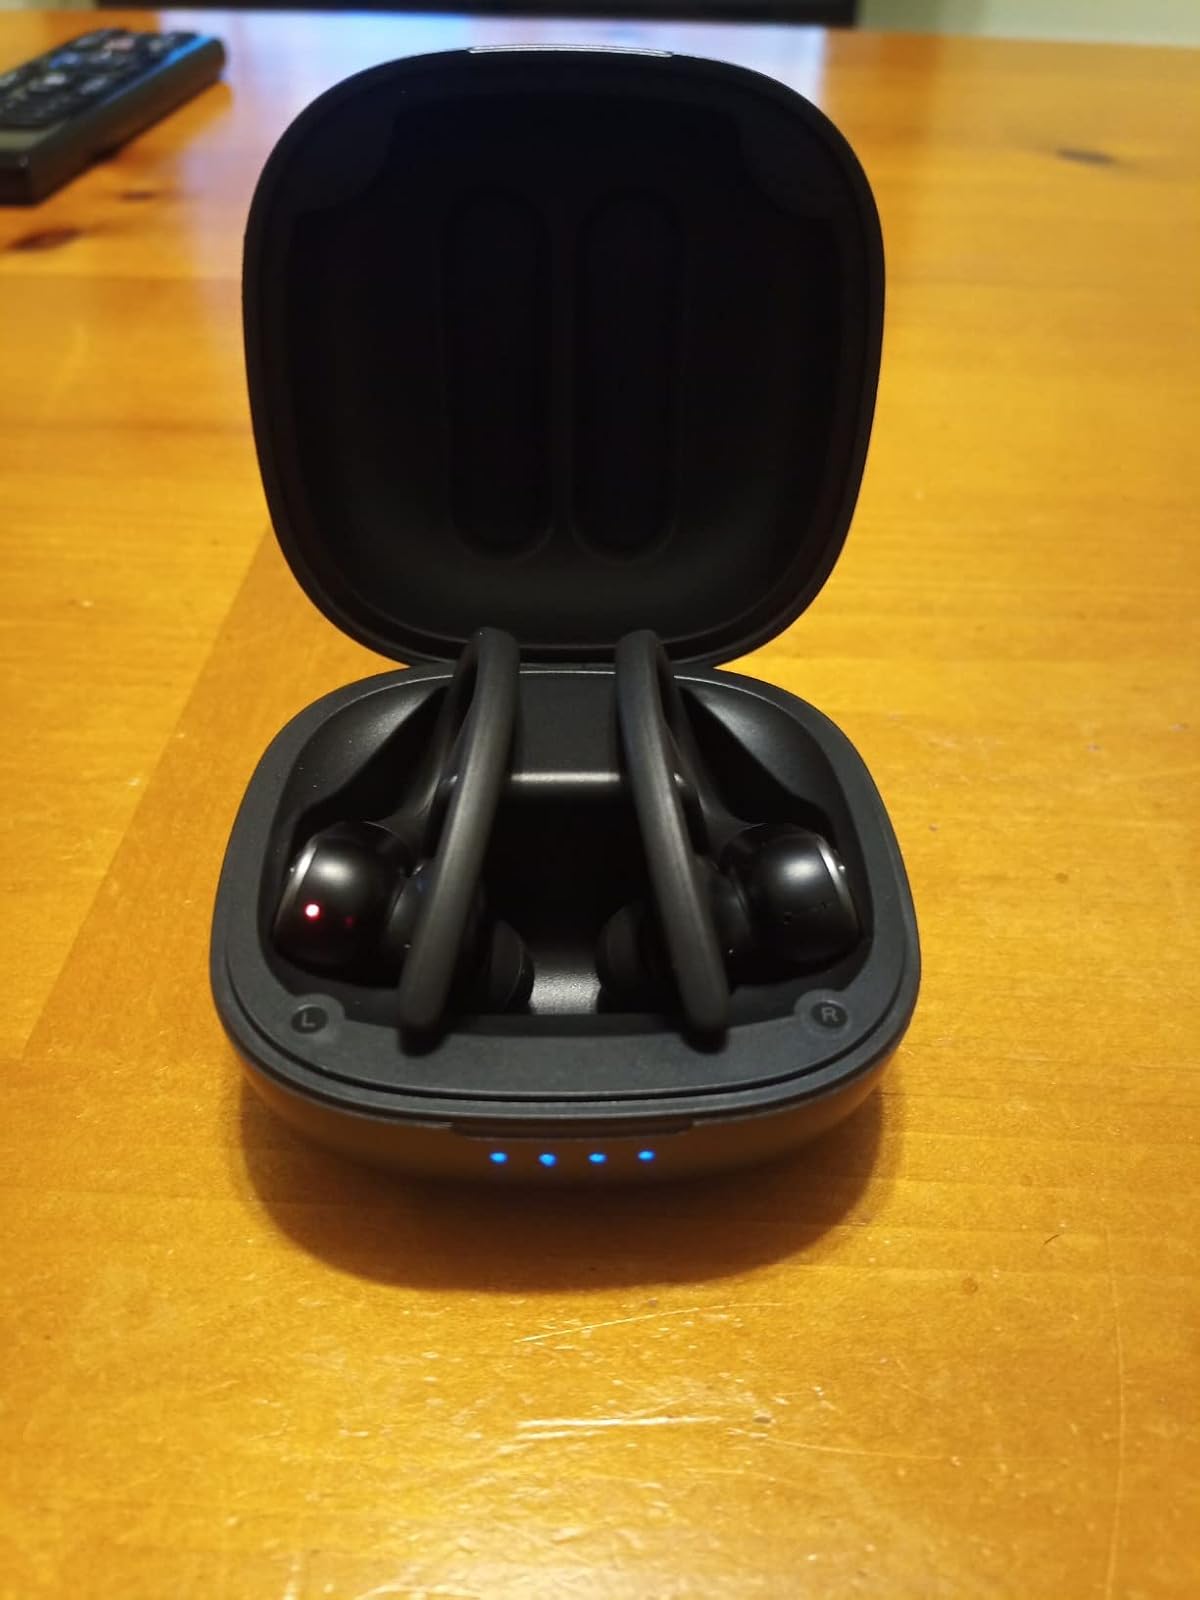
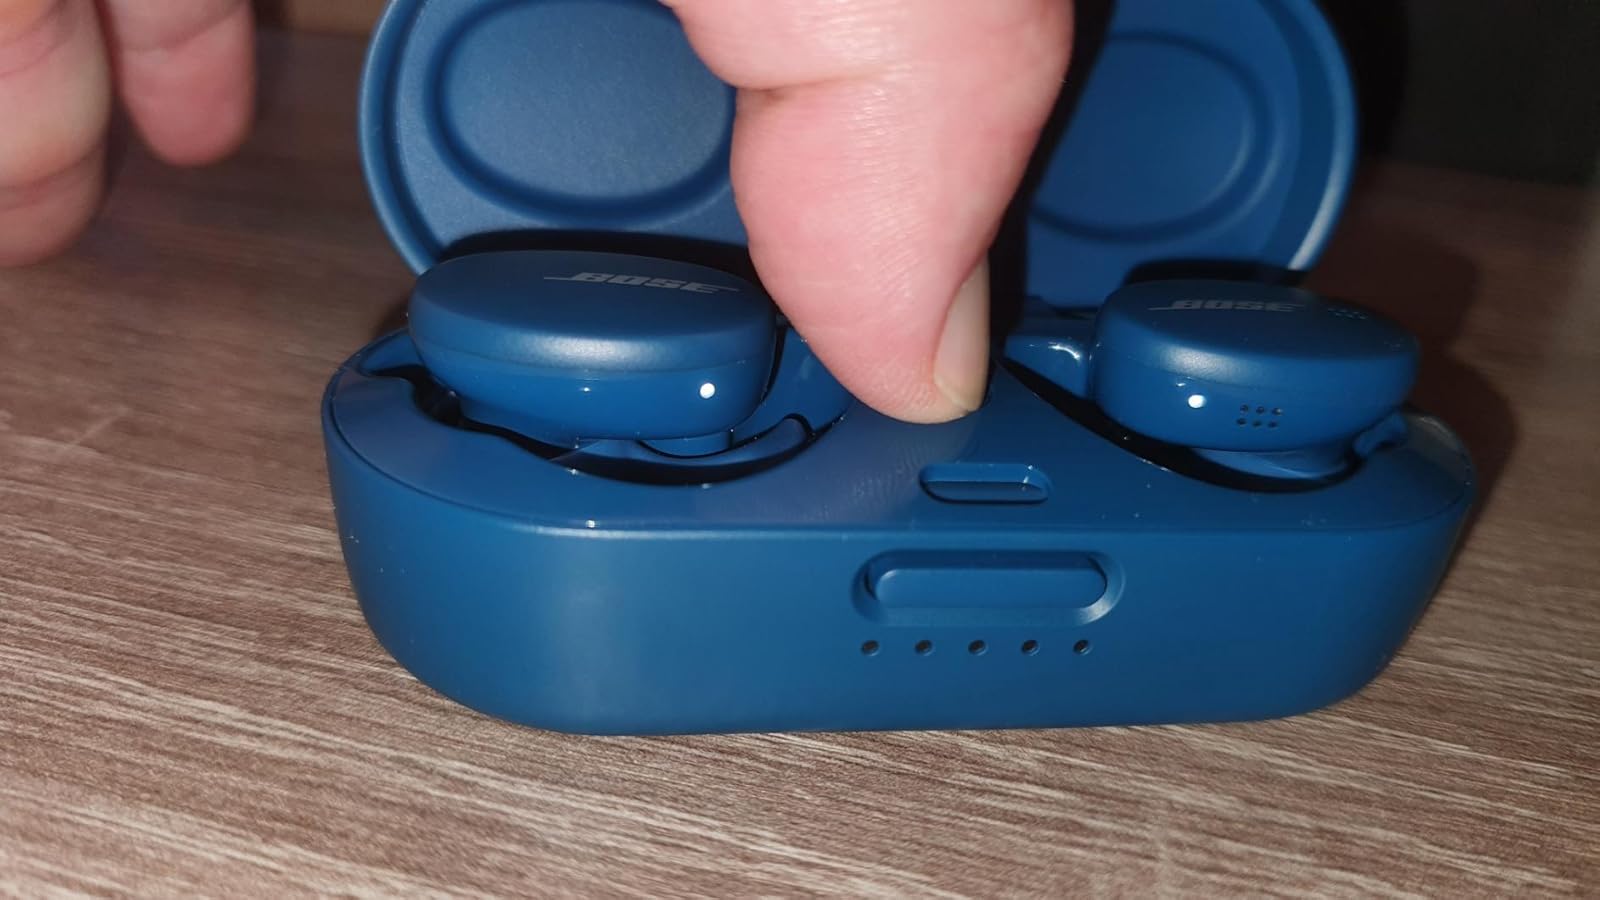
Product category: earbuds
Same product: no